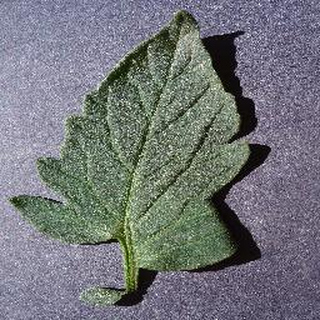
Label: healthy_tomato